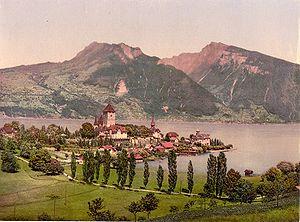
Adrian Iᵉʳ von Bubenberg, membre d'une noble famille de la région de Berne, en Suisse. Héros de la bataille de Morat.